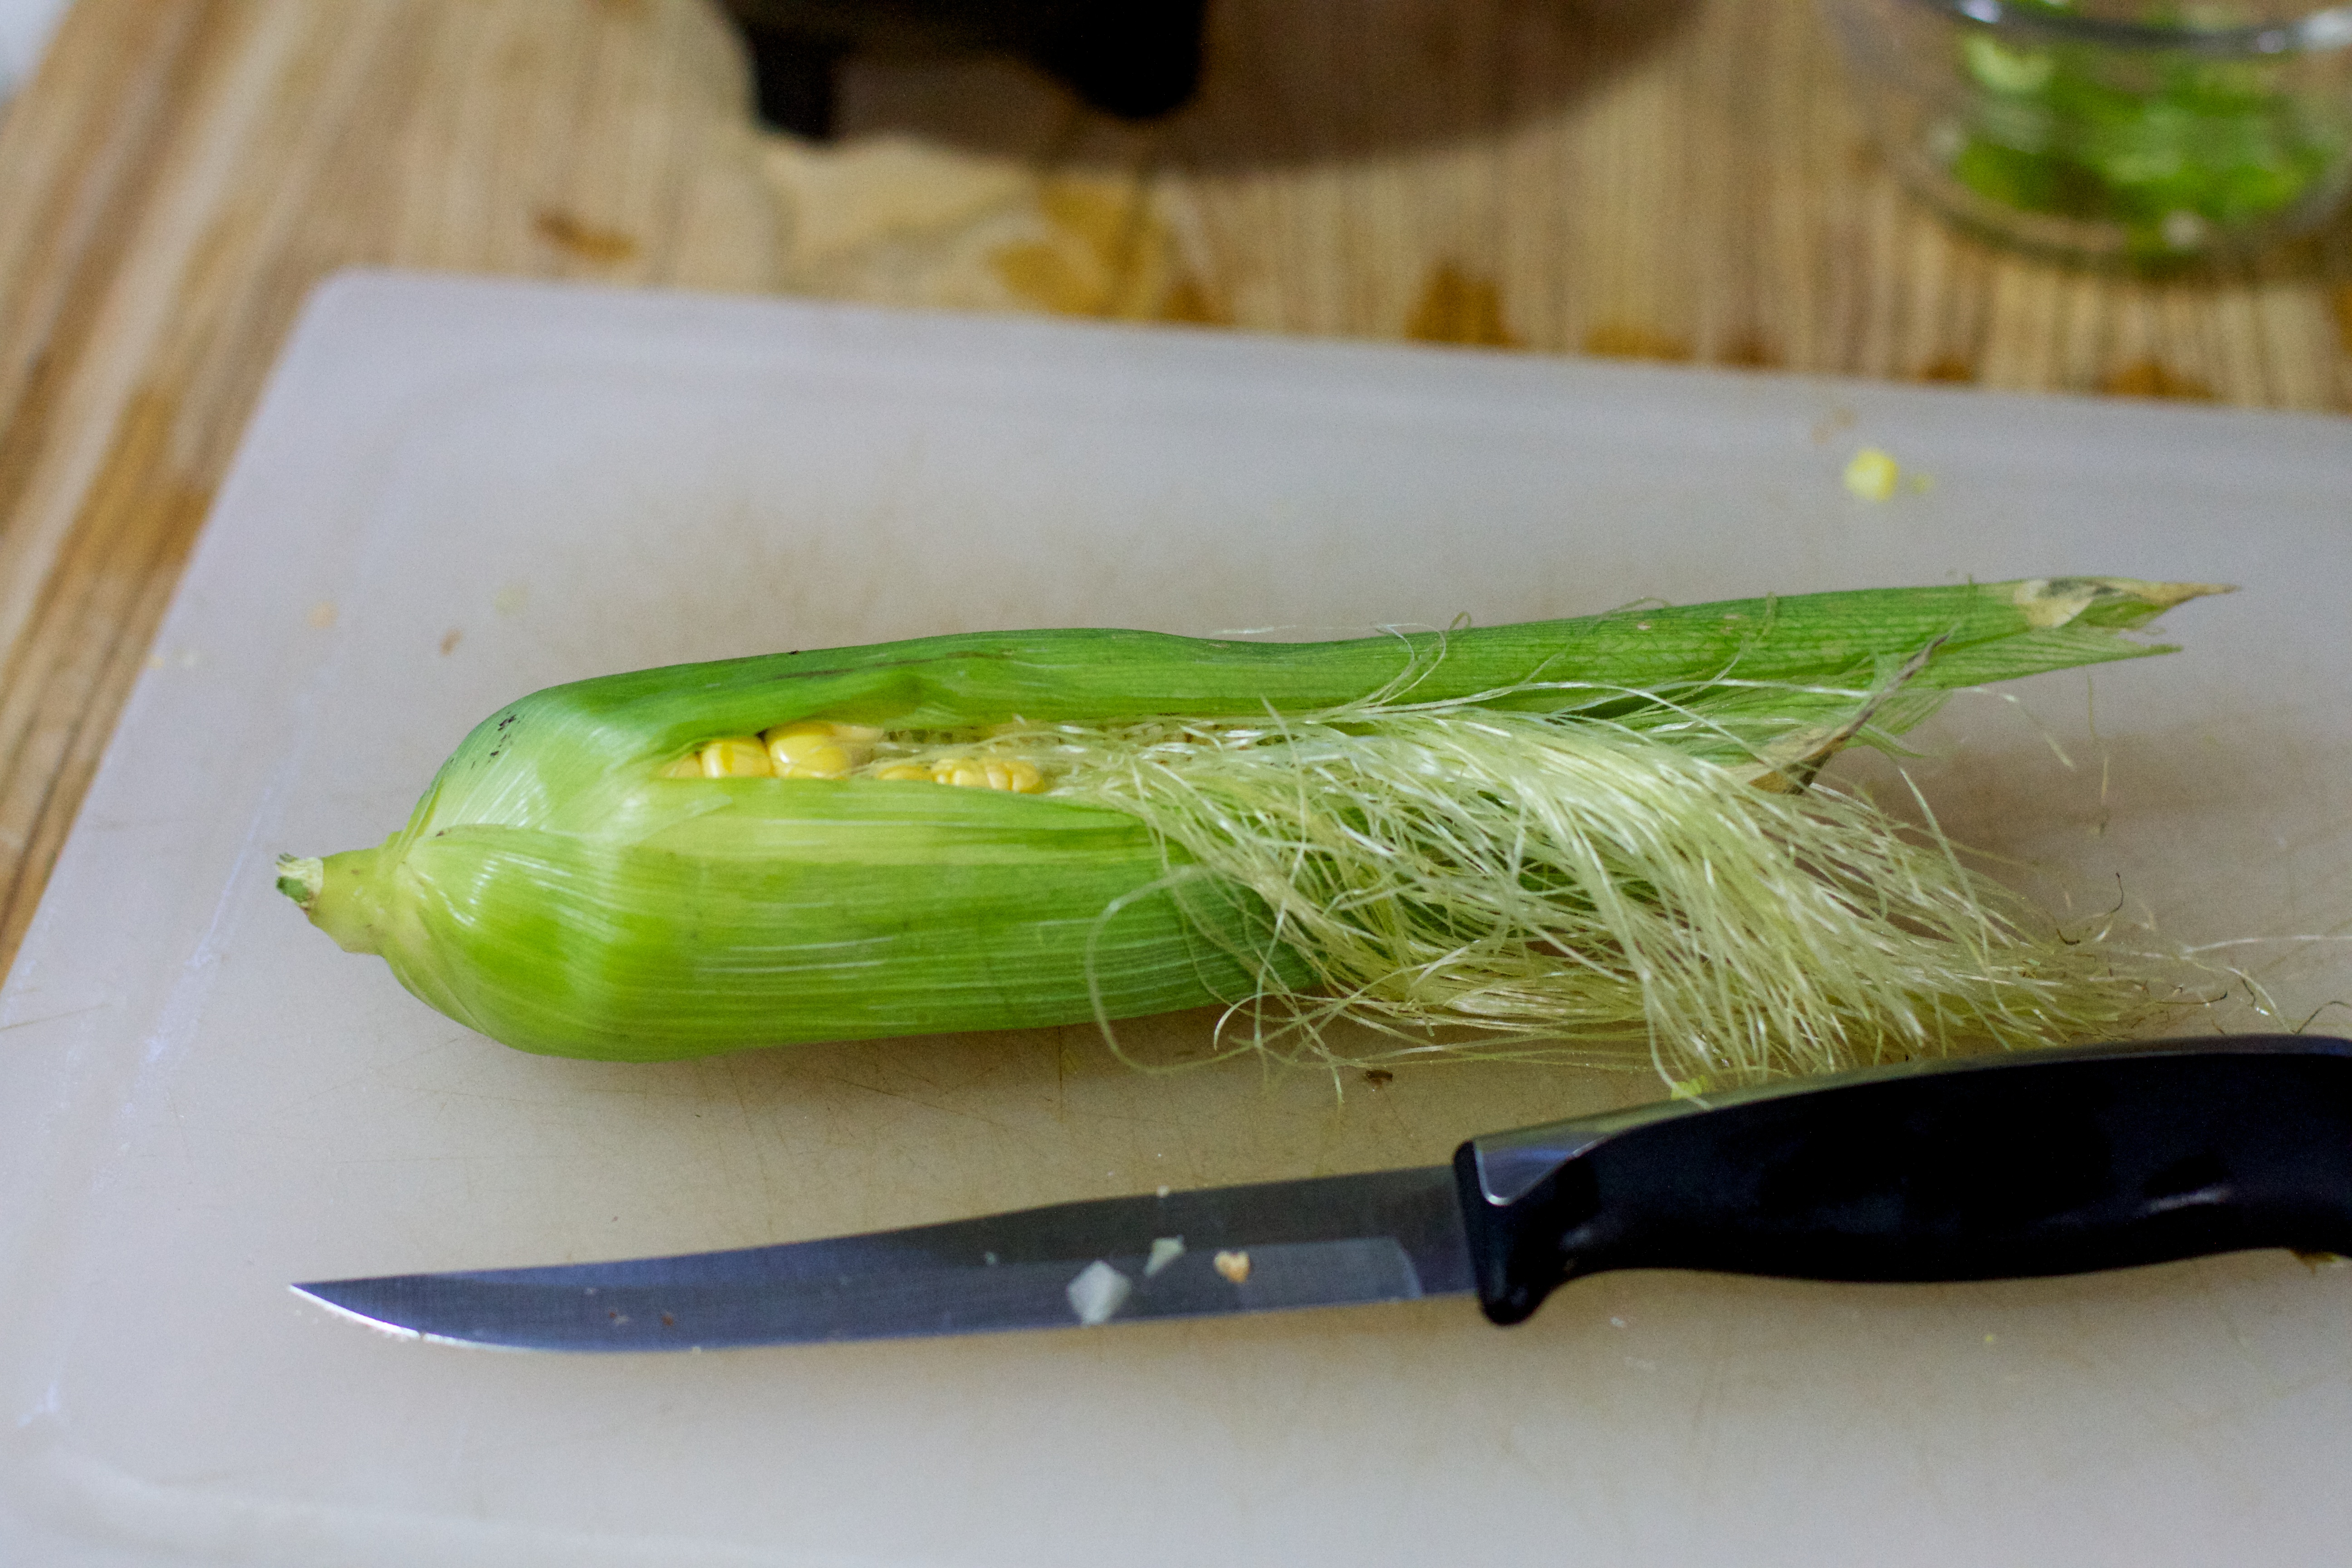
plant, dish, food, produce, vegetable, corn, flowering plant, land plant